Joseph G. Armstrong

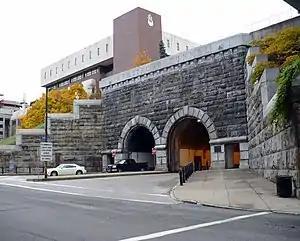
The Armstrong Tunnel

Joseph Gray Armstrong (1867–1931) was an American politician who served as Mayor of Pittsburgh from 1914 to 1918.